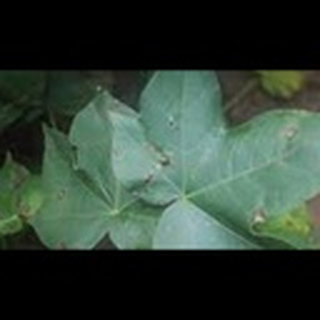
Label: cotton_target_spot